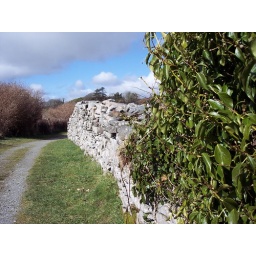
Dry stone walls are a feature of rural Ireland and stretch in wavy lines across the countryside.